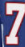
Number: 7